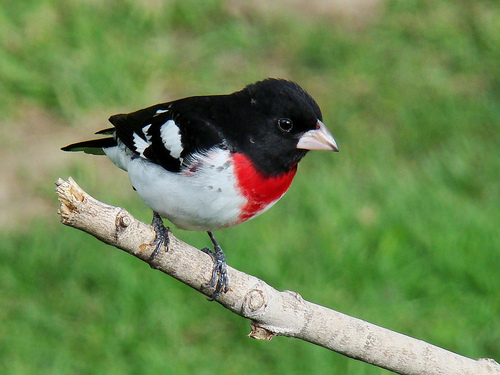
this bird has a white breast, belly, and vent with a red neck and black crown.
white bottom feathers black top feathers short round beak and a red chest
this is a small bird whose white belly and black back is set off by a very bright red breast.
this bird is black white and red in color with a white beak, and black eye rings.
this bird has a red breast, black head and covert and a white body.
a small red, black, and white bird with a short curved beak
this bird has a black crown as well as a red breast
this bird is black and white with a red breast.
this small, plump bird has a black head and back, with a white belly and a contrasting bright red breast.
a small white breasted bird with a red blended in and short white beak
Species: Rose Breasted Grosbeak